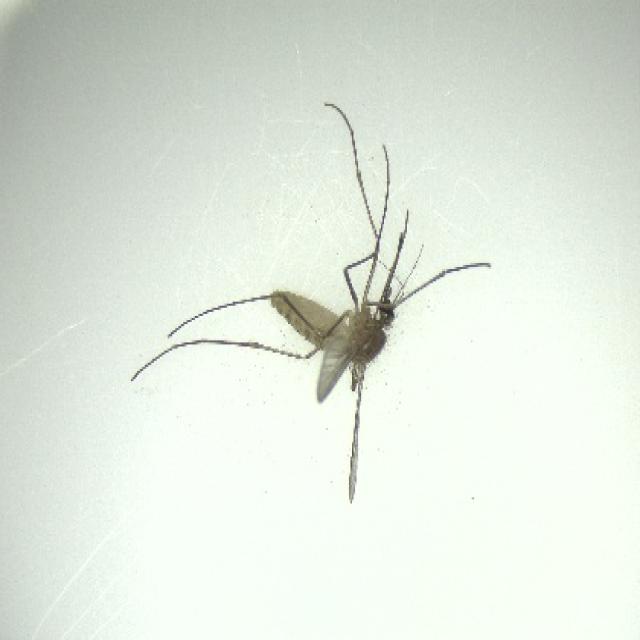
Species: culex_pipiens